Russian frigate Neustrashimy

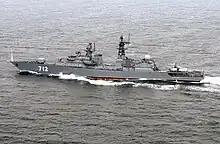
"Neustrashimy" in 2004

The ship electronic and sensor suites includes "Tron" and "Diplomant" combat management systems, MR-750 "Fregat-MA" air search radar, MR-352 "Positiv" air/surface search radar, two "Nayada-1" navigation radars, MP-405-1 "Start" Electronic Support Measures (ESM) system, MP-407 electronic countermeasure, and "Spektr-F" laser intercept. The frigate has MGK-365 "Zvezda-1M" sonar suite, consisted of hull-mounted active/passive sonar and variable depth sonar. Fire control for the guns consisted of MR-145 "Lev" radar for the 100 mm gun and 3R95 radar for the 3K95 Kinzhal (SA-N-9 'Gauntlet') missiles. The vessel was also equipped with two PK-16 and six PK-10 decoy-dispenser system which used chaff as a form of missile defense.